Heishizi station

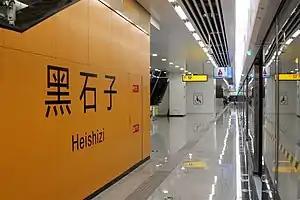

Heishizi Station is a station on Line 4 of Chongqing Rail Transit in Chongqing municipality, China. It is located in Jiangbei District and opened in 2018.